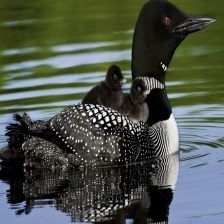
Species: COMMON LOON
Scientific name: GAVIA IMMER